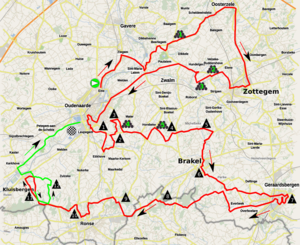
Flandern Rundt for kvinder 2017
Den 14. udgave af Flandern Rundt for kvinder blev afholdt den 2. april 2017. Det var det femte løb i UCI Women's World Tour 2017. Løbet blev vundet af amerikanske Coryn Rivera fra Team Sunweb.